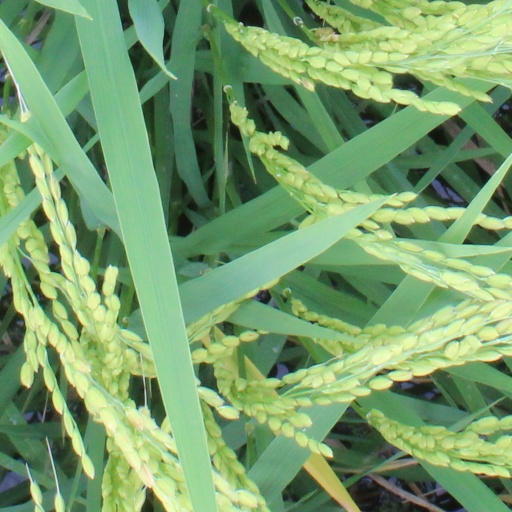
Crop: rice